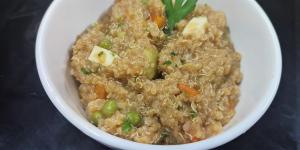
picante de quinua